Age and health concerns about Joe Biden

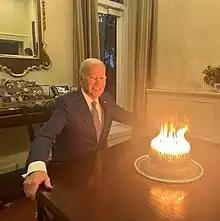
Biden on his 81st birthday

Joe Biden was of age when he assumed office as the president of the United States on January 20, 2021. At the time, he became both the oldest person to be inaugurated as U.S. president and the oldest sitting president in U.S. history. While Biden, a member of the Democratic Party, campaigned for re-election in the 2024 presidential election, he suspended his campaign in July 2024 after being pressured to withdraw due to electability concerns arising from his age and health.